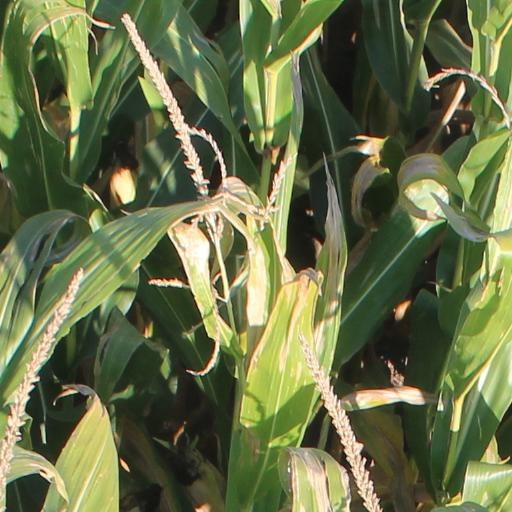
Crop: maize; corn